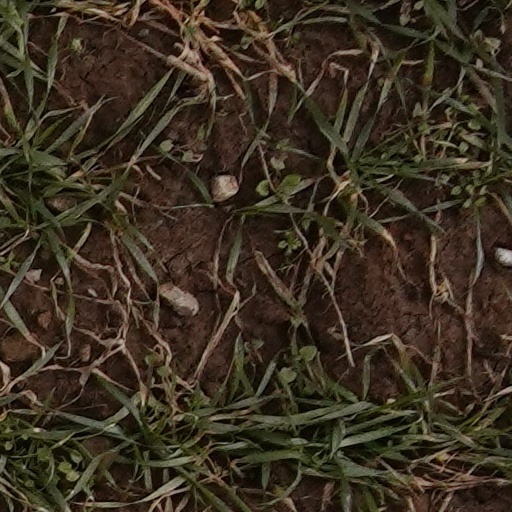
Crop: wheat